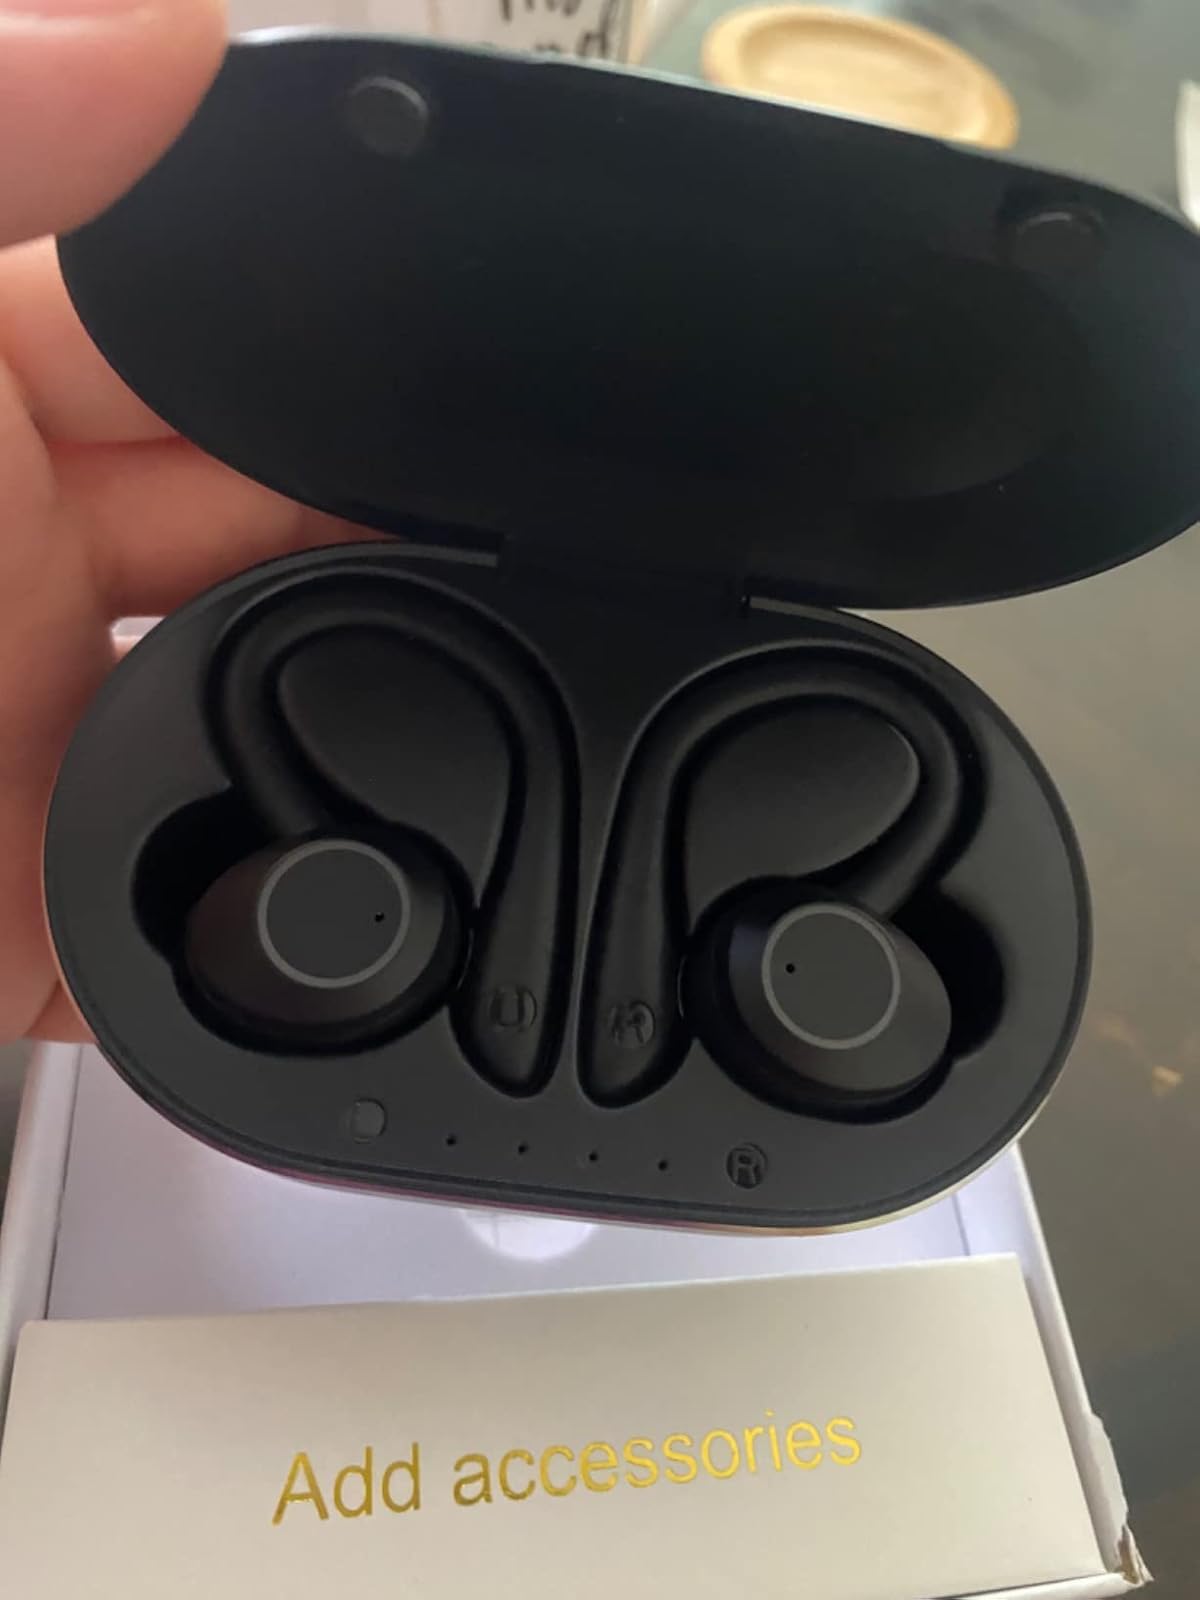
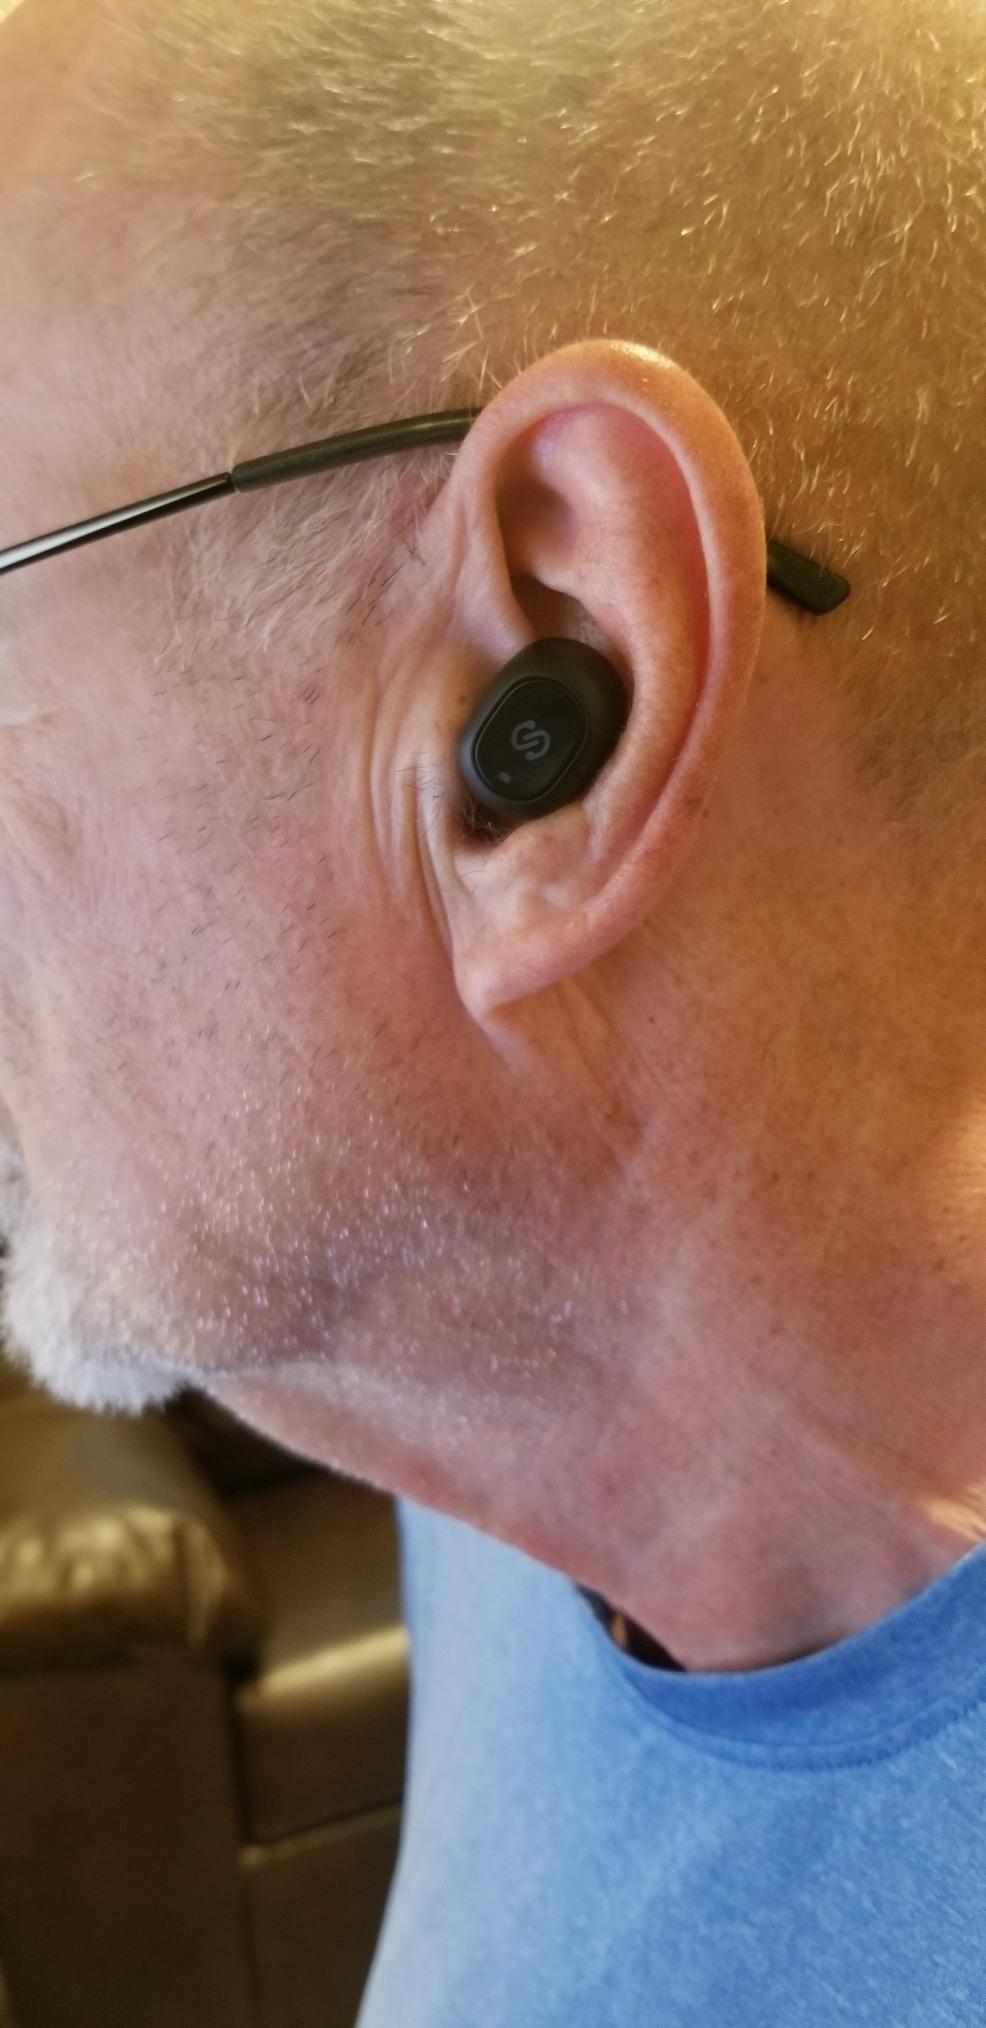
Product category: earbuds
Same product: no